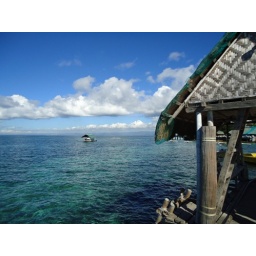
Corals near the entrance to the sanctuary - I spent hours just sitting on the steps and watching the colourful fish